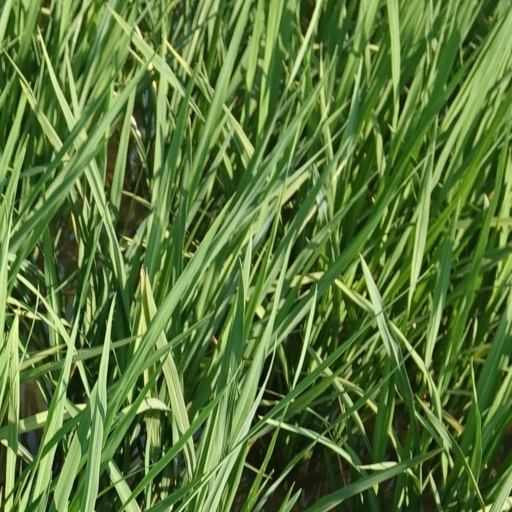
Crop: rice